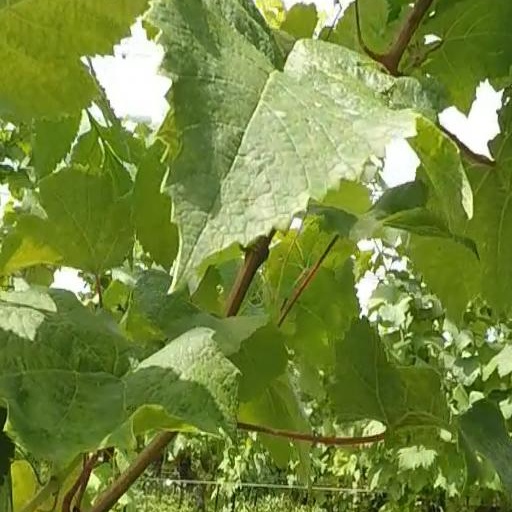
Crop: grape